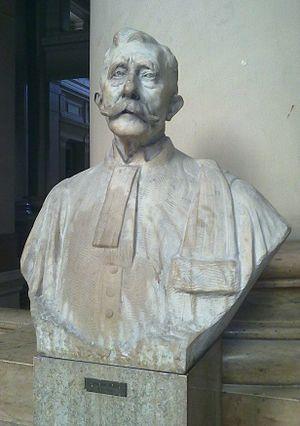
Buste d'Alexandre Braun °1847 +1925 Avocat, Sénateur et poête. photo prise sur le péristyle du palais de Justice de Bruxelles en 2010.
Conrad Alexandre Braun, né à Nivelles le 7 juin 1847 et mort à Bruxelles le 30 mars 1935, est un juriste et homme politique belge.